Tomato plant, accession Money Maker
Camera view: horizontal (90 deg, fisheye); turntable rotation: 240 degrees
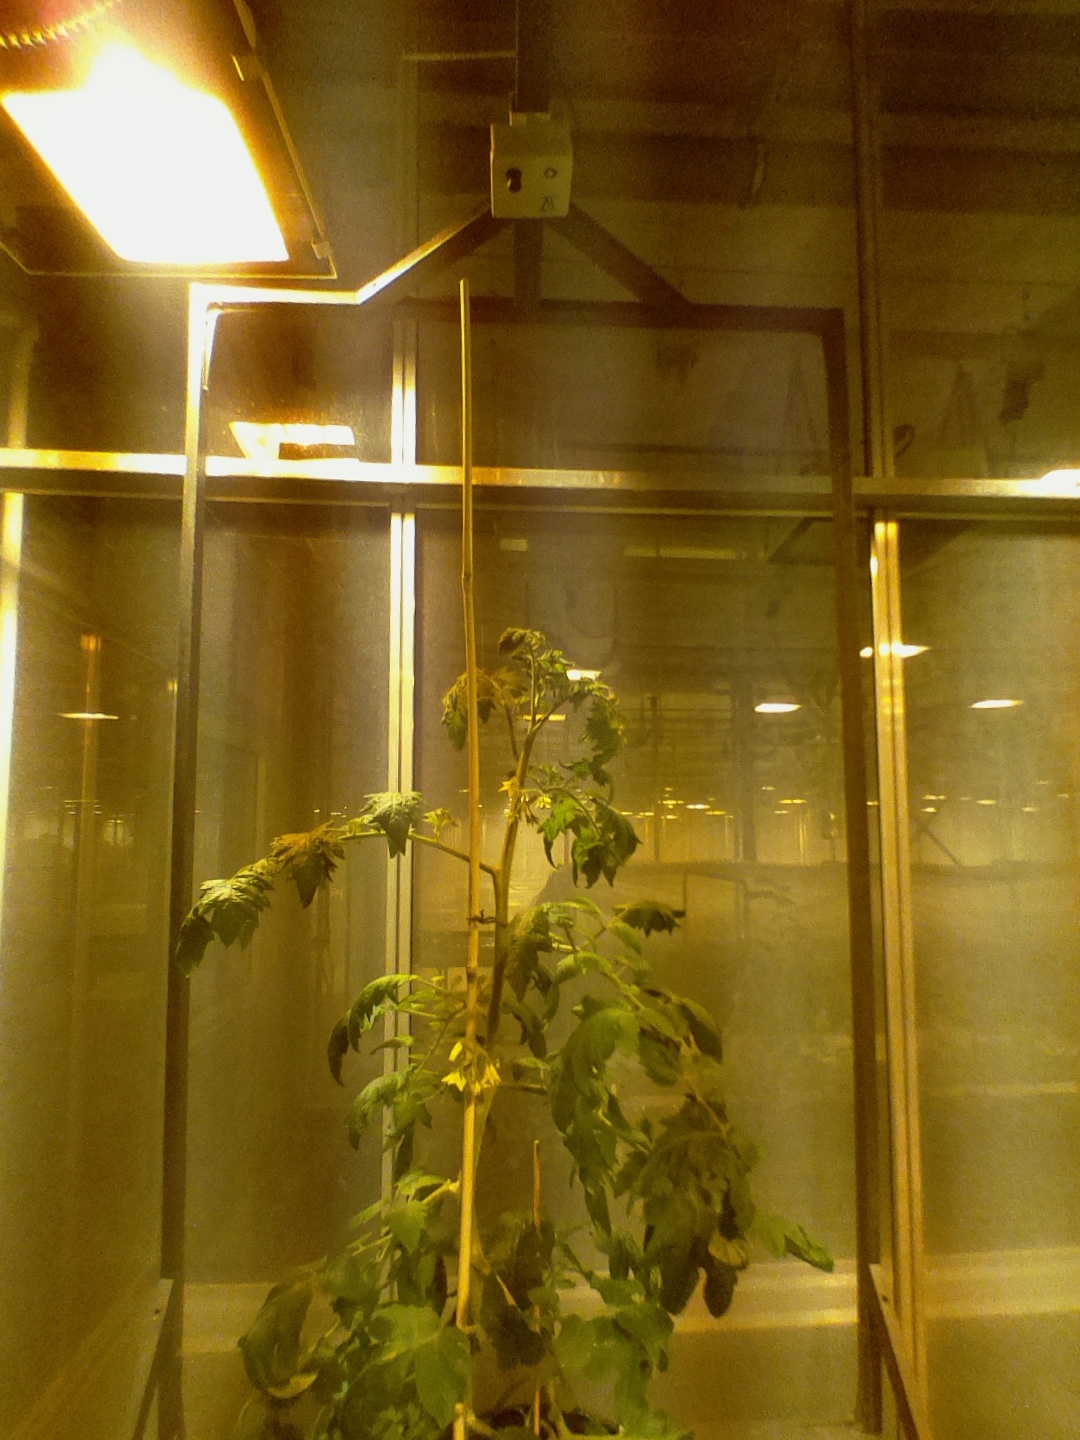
BBCH growth stage 67: Full flowering, 70%-80% of flowers open, more petals falling